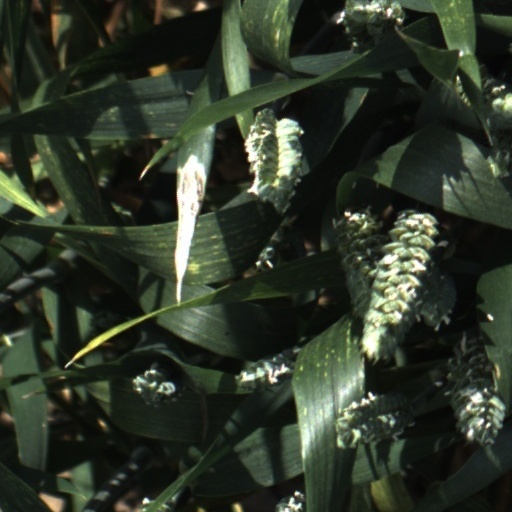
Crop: wheat